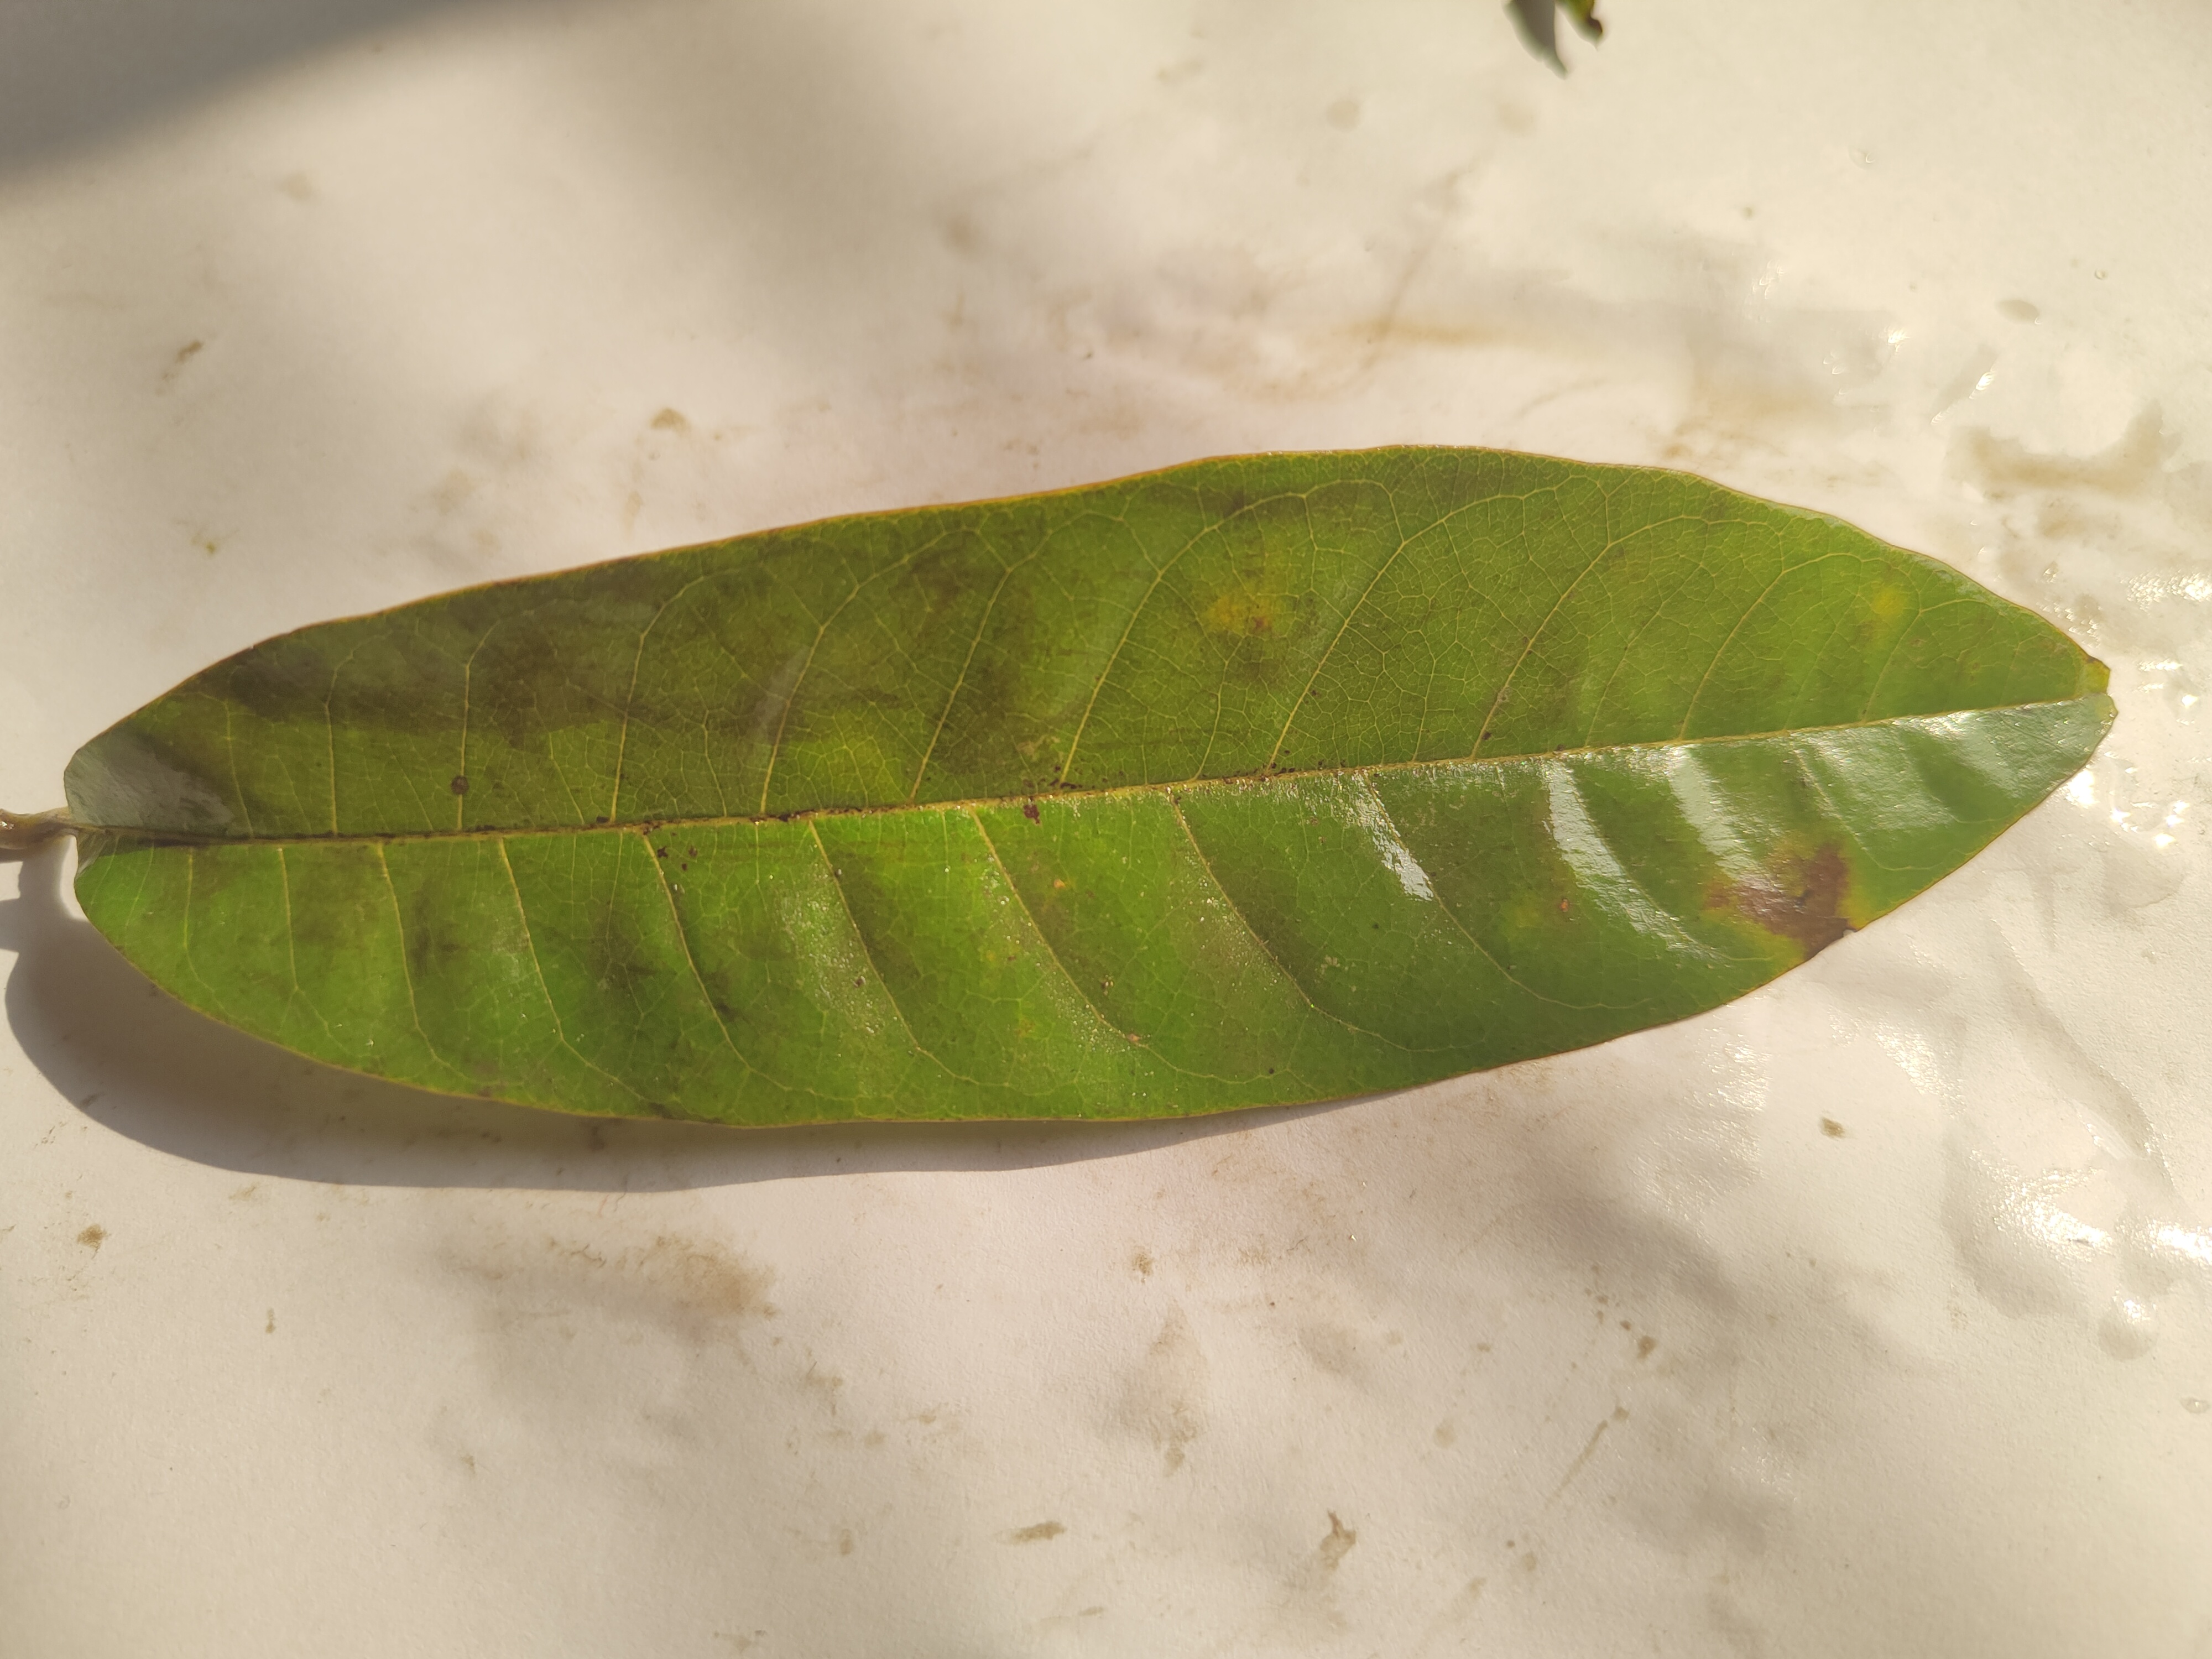
Leaf variety: Custard Apple